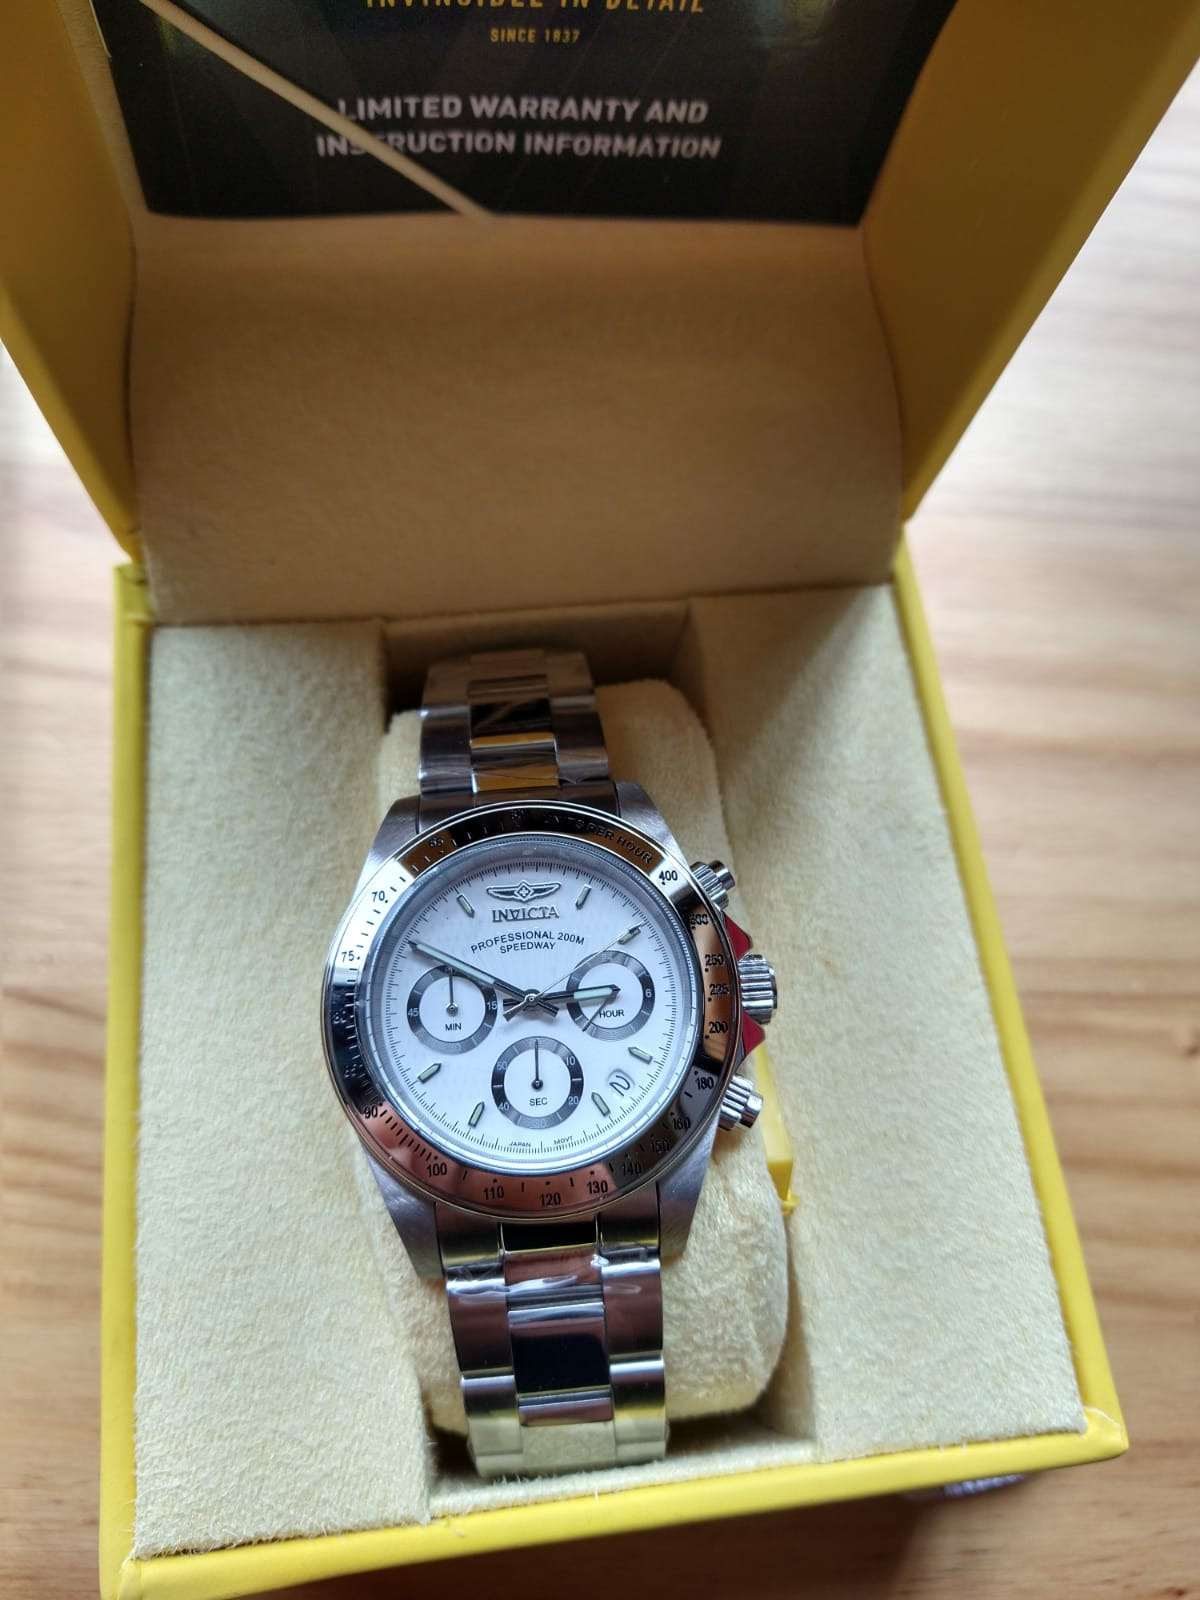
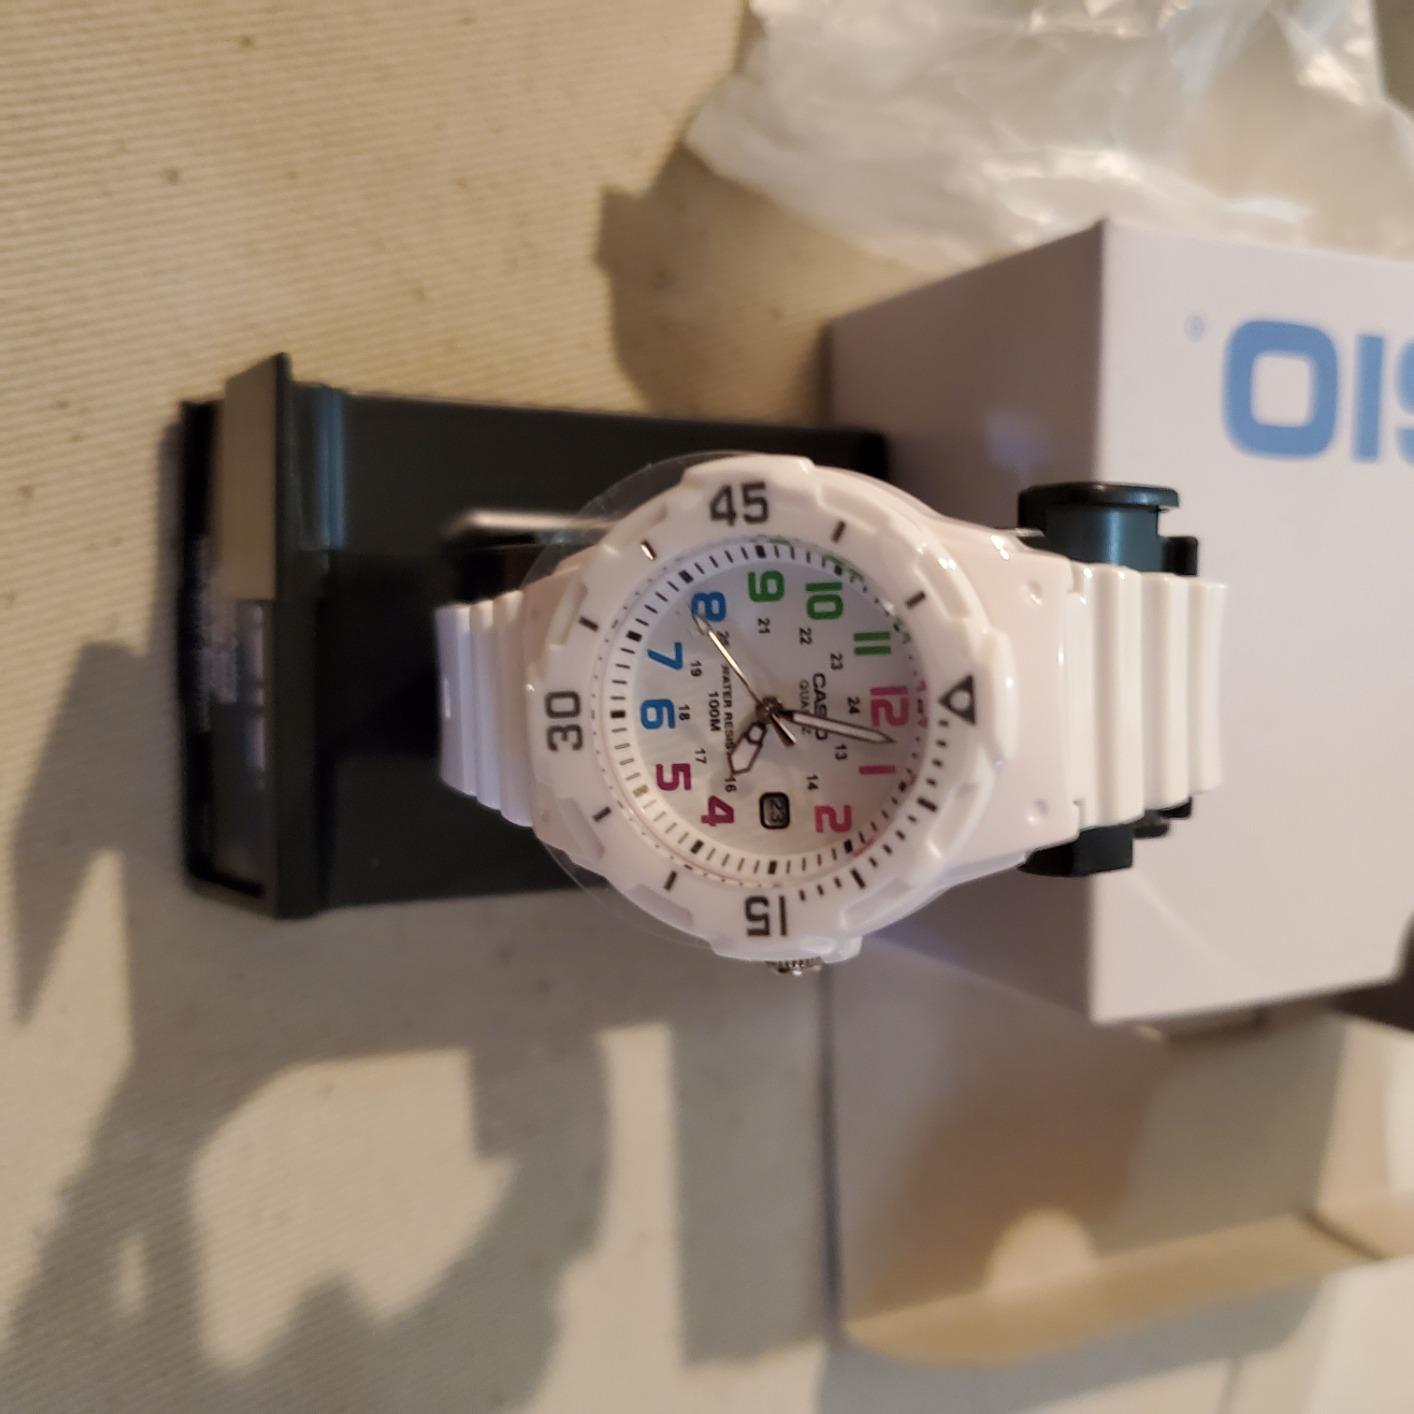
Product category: accessories_watch
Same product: no